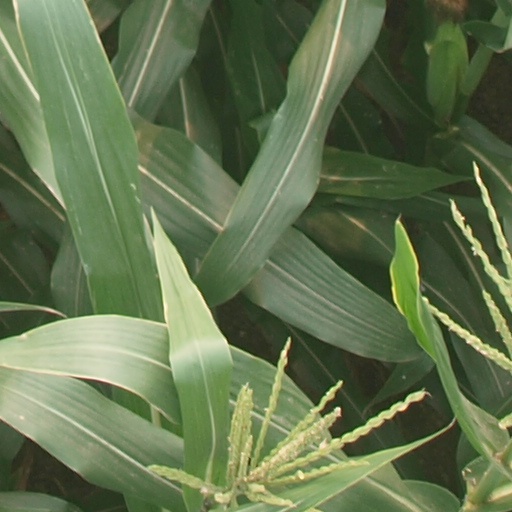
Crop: maize; corn